Question: When was the picture taken?
Tambaya: Yaushe aka ɗauki hoton?
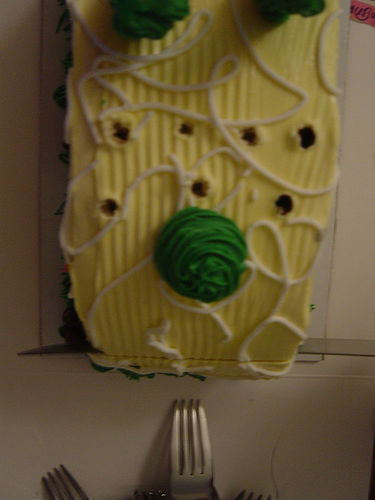
Answer: For someone's birthday.
Amsa: Dan murnar zagayowar ranar haihuwar wani.